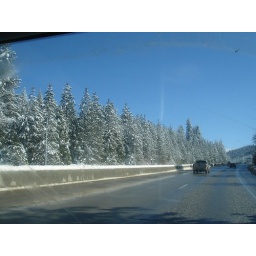
The beautiful trees against a blue sky